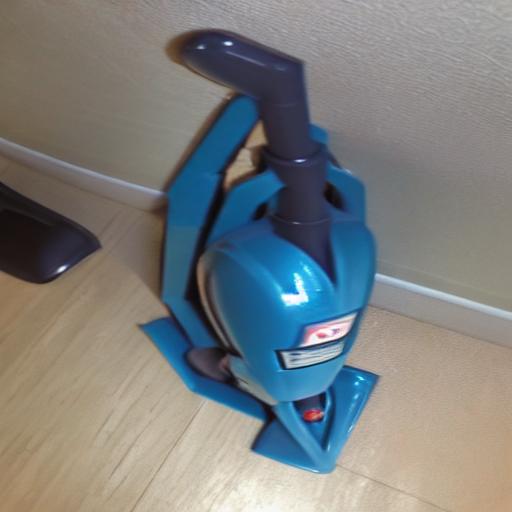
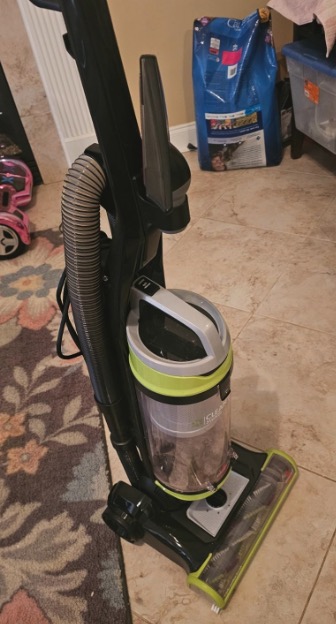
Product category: items_vacuum
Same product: no